Nemuro, Hokkaido

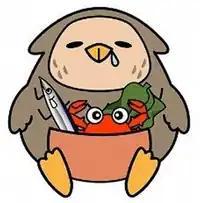
Nemuro-kun, the town's mascot

Nemuro's mascot is . He is a fisherman owl who stores seafood products in his pocket. He is asleep and usually sleep-walks during the day but is active during the night. He was unveiled in April 2016.